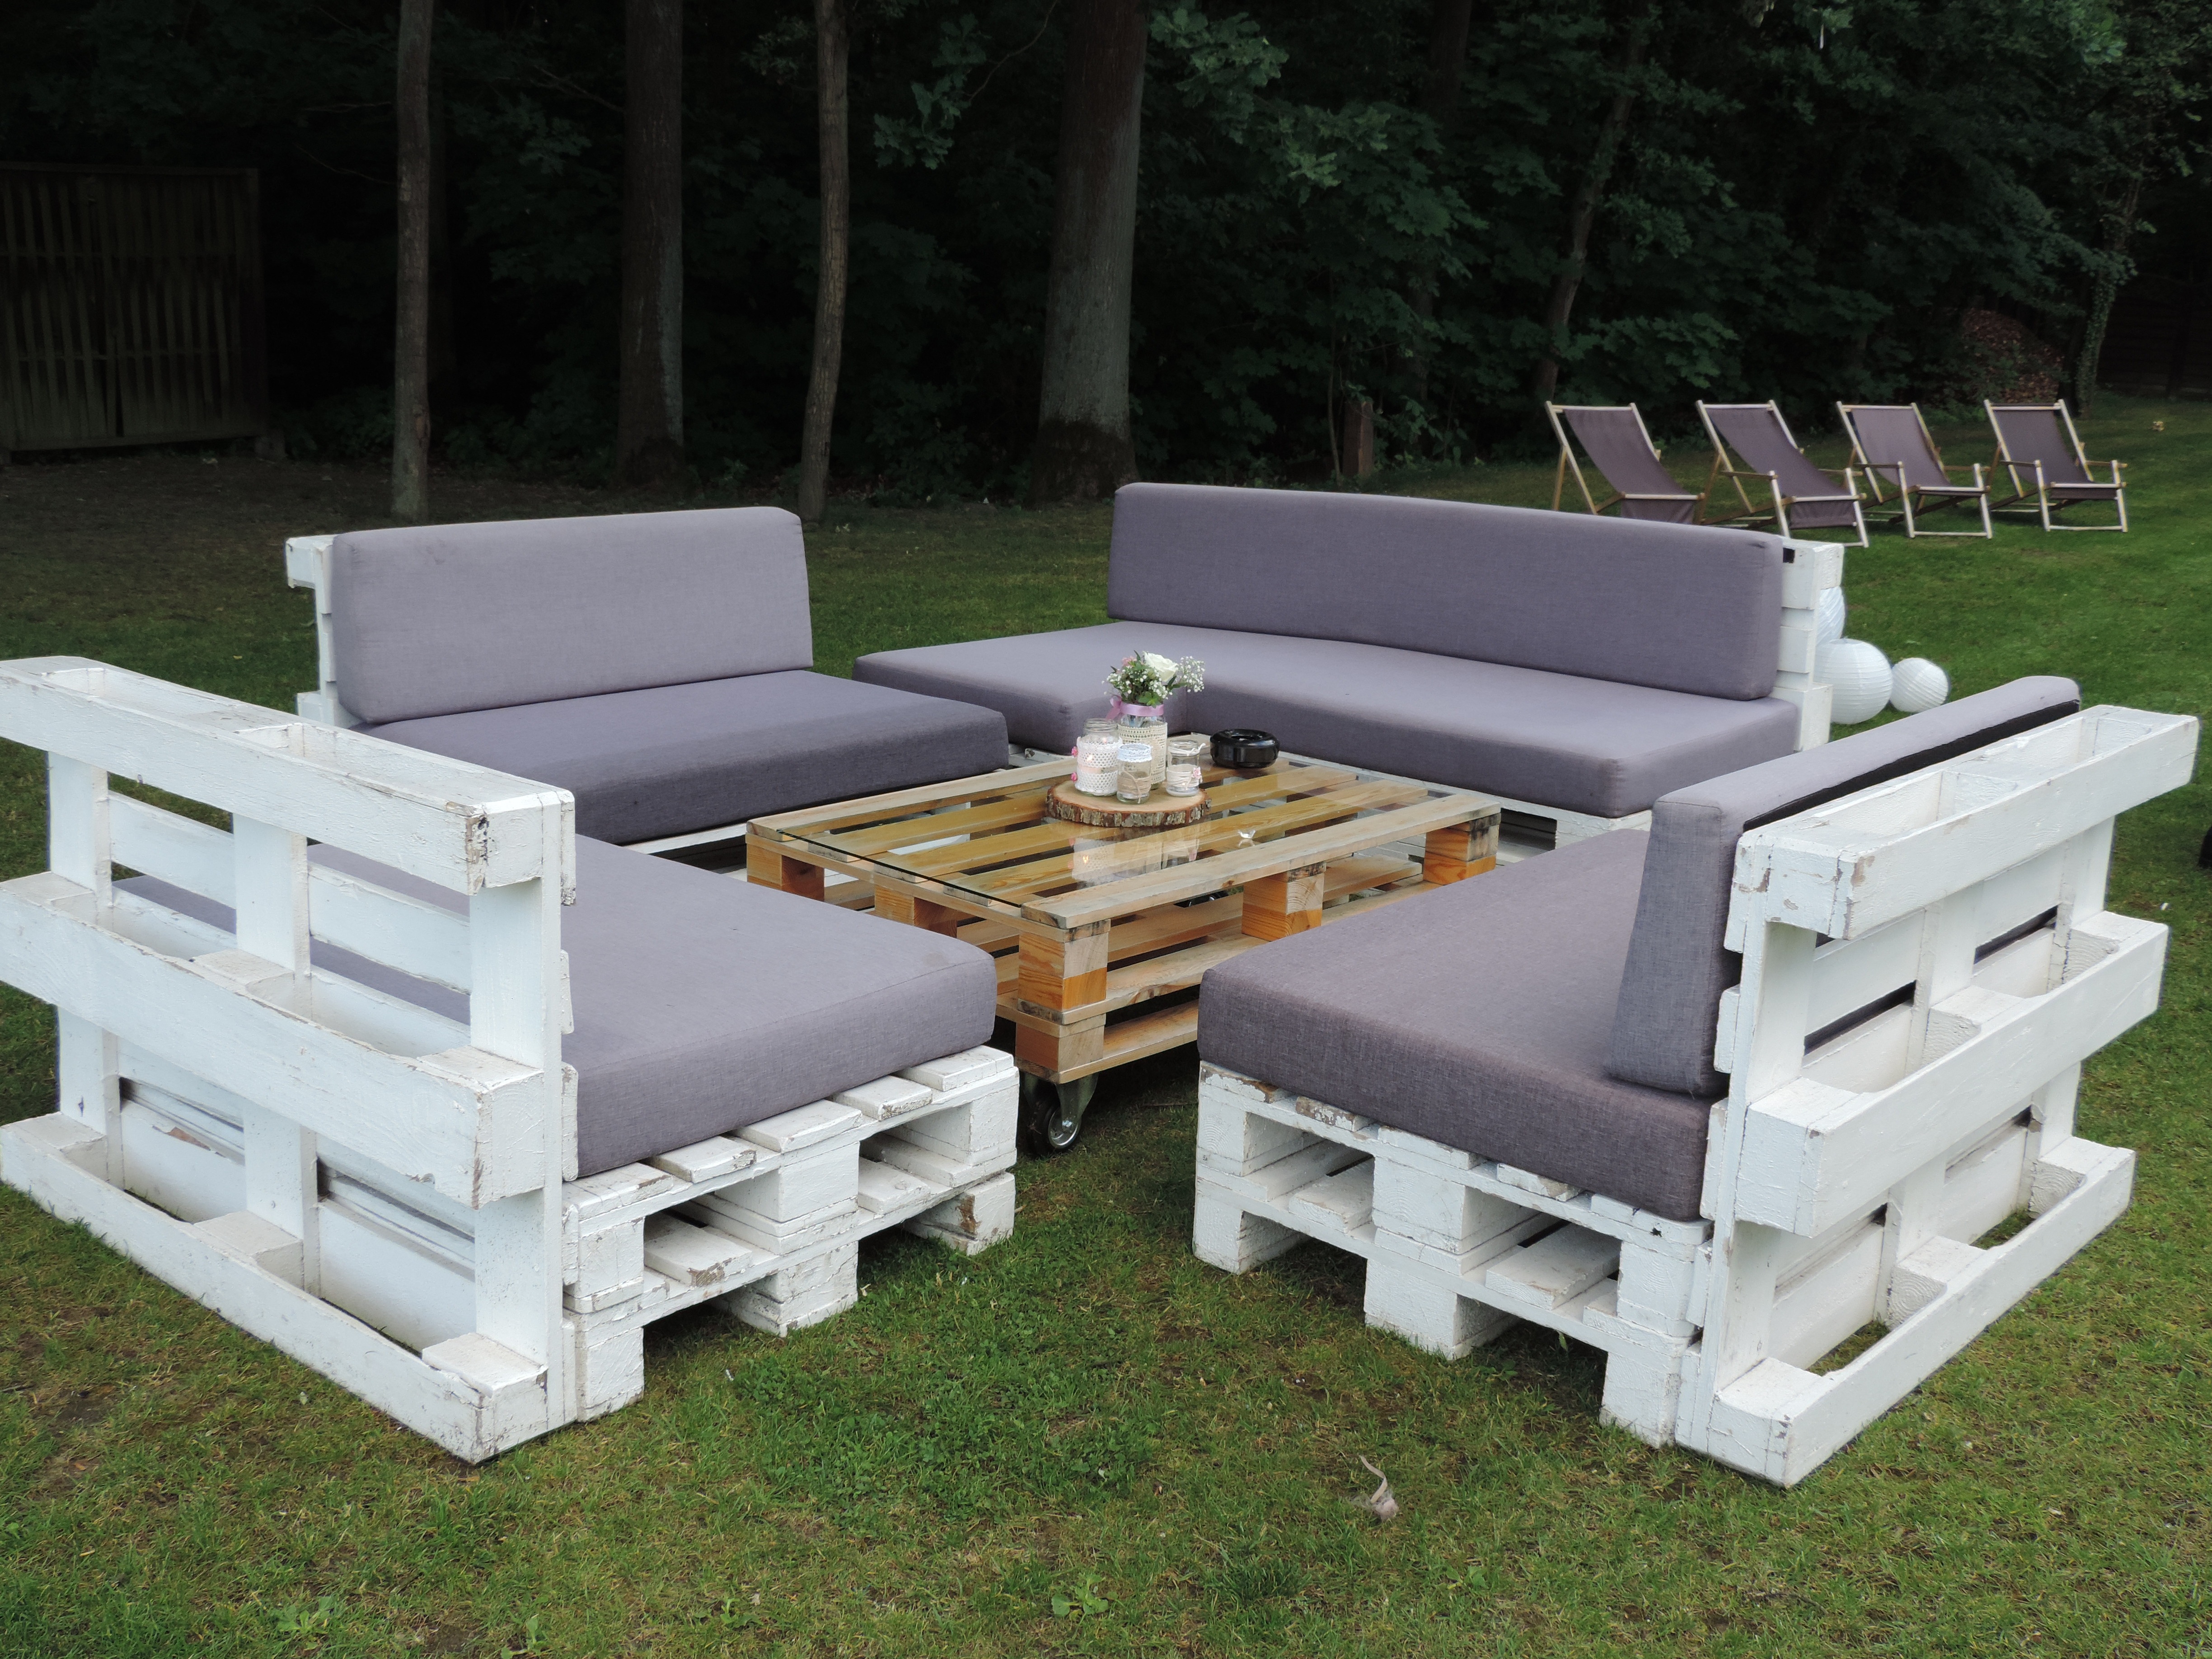
table, wood, furniture, wedding, product, man made object, gray color, decorations tow